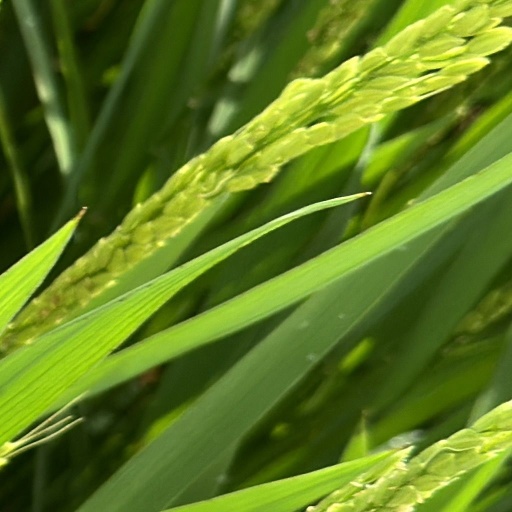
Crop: rice